Hildesheim Forest

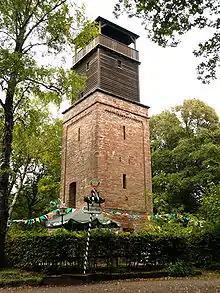
The Hildesheim observation tower in the Hildesheim Forest

The Hildesheim Forest is located in the Innerste Uplands, part of the Lower Saxon Hills, between the valleys of the Leine to the west, the Innerste to the north and the Lamme to the east. These densely forested hills, which are bordered to the east by the Sauberge and lie a few kilometres west-southwest of the Vorholz, fill an area south of Hildesheim, northwest of Bad Salzdetfurth, north of Sibbesse and southeast of Nordstemmen.